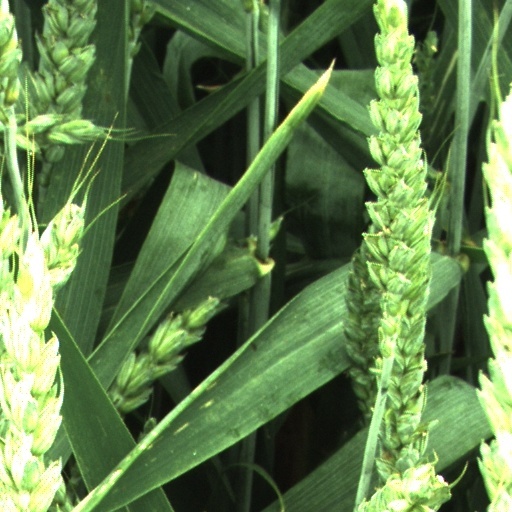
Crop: wheat